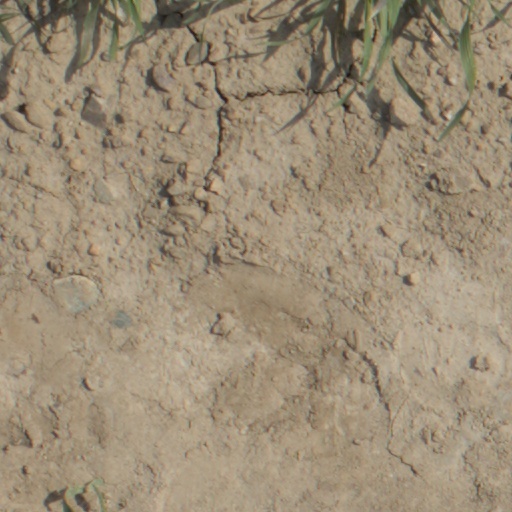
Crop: wheat